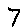
Label: 7